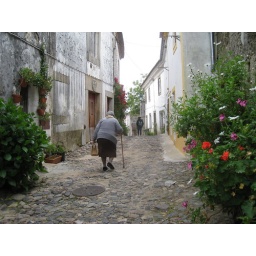
This woman came down the hill from the inner village near the castle and is walking down toward the town centre